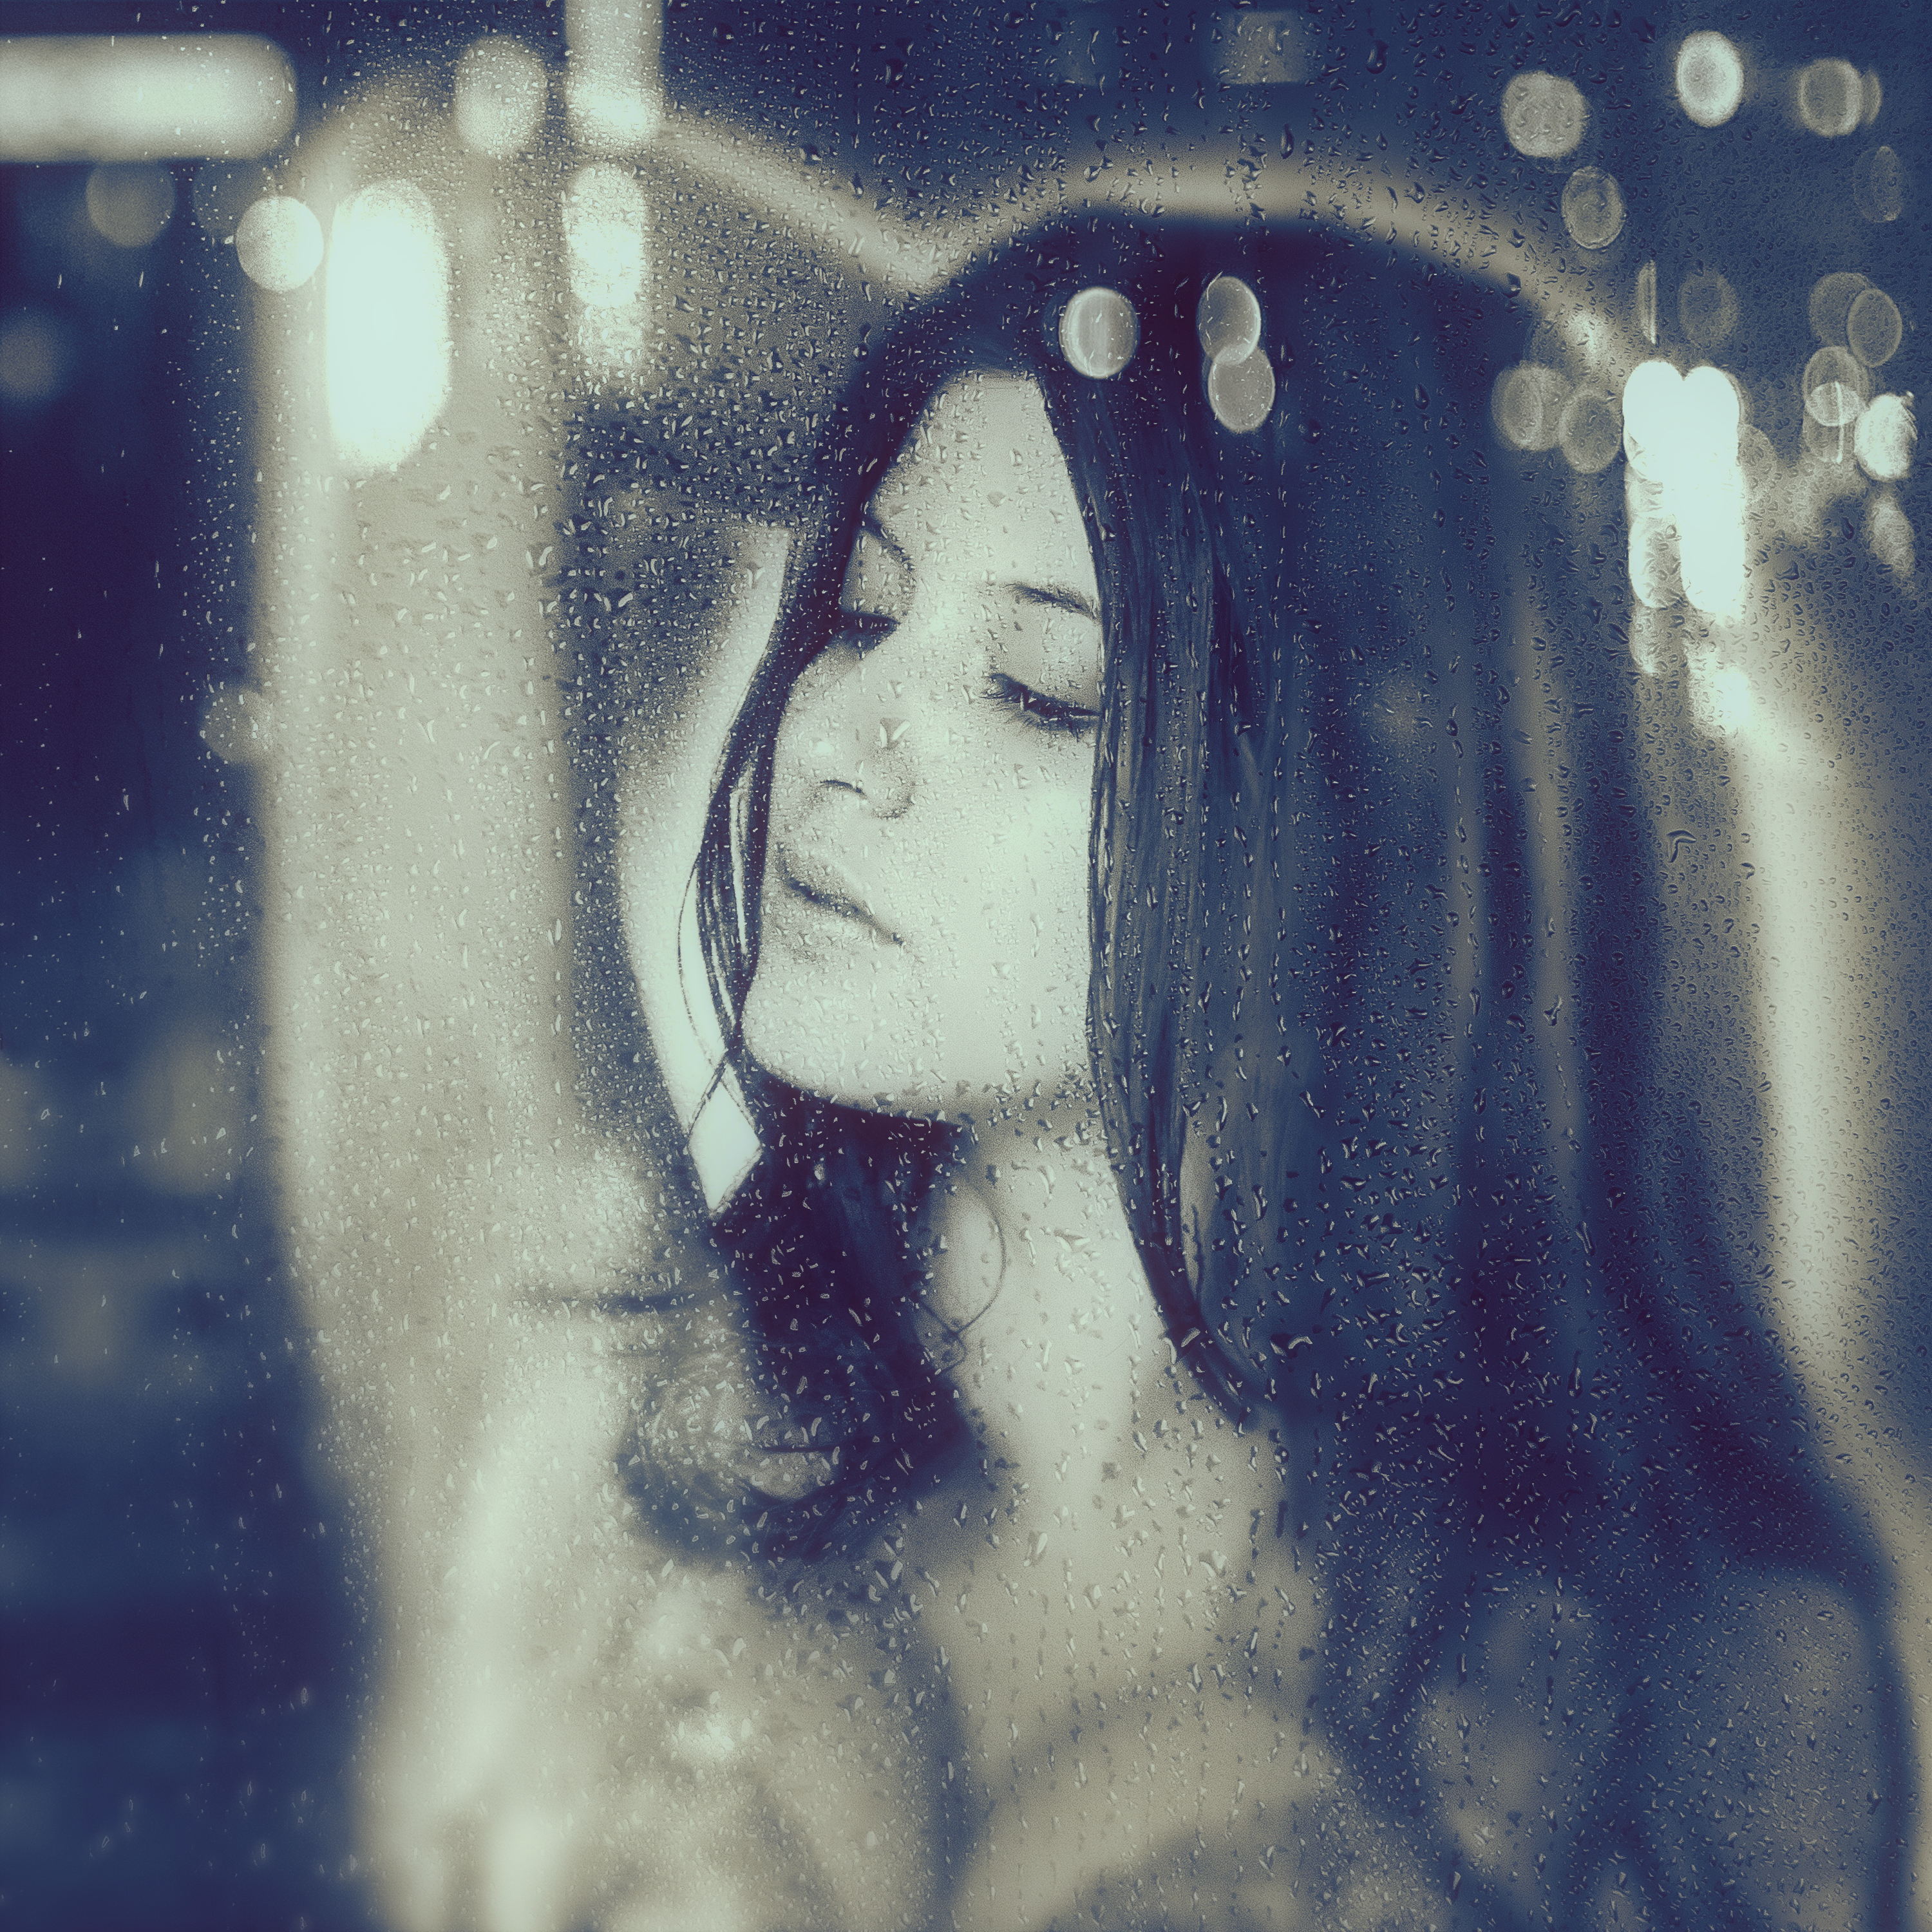
person, dew, light, blur, black and white, girl, woman, glass, wet, portrait, model, color, darkness, fashion, blue, facial expression, painting, close up, face, art, focus, photograph, pose, image, bath, shape, emotion, adult, album cover, showering